Batmobile

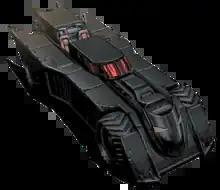
Batmobile in "Batman Annual" (vol. 3)#1 (January 2017). Art by David Finch.

The Batmobile was redesigned in 2011 when DC Comics relaunched its entire line of comic books, with the Batmobile being given new aesthetics.